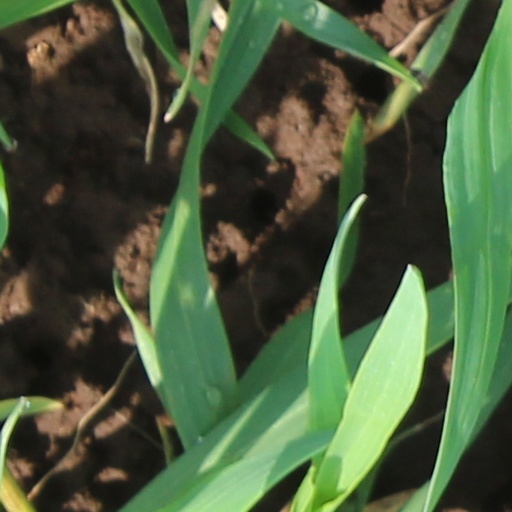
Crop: wheat